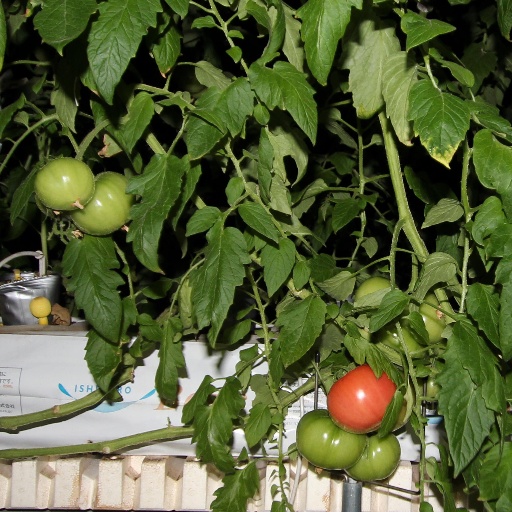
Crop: tomato